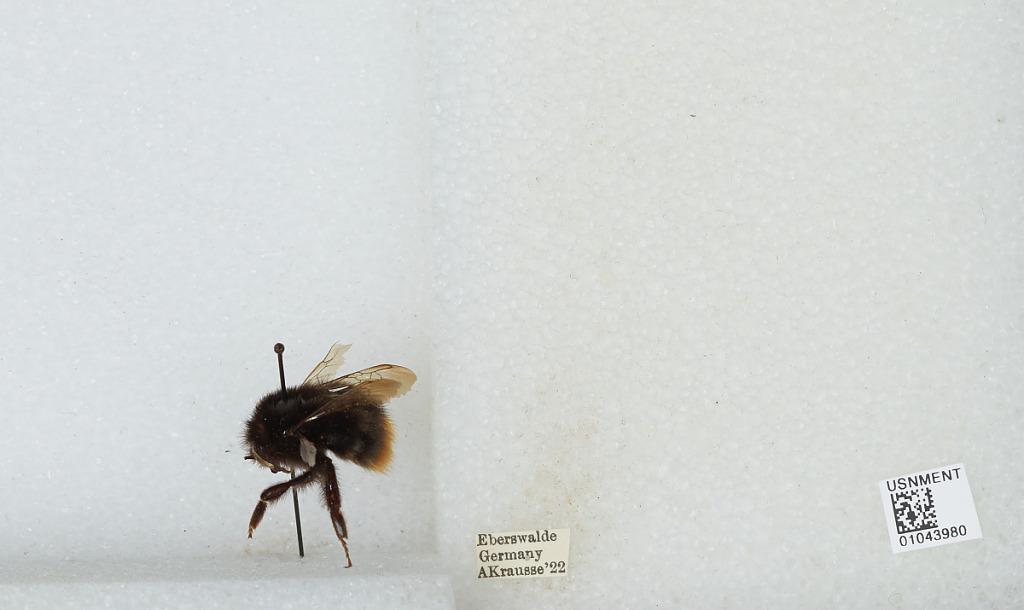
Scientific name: Bombus sp.
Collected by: A. Krausse
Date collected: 1922--
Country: Germany
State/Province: Brandenburg
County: Barnim
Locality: Eberswalde
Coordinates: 52.8356, 13.8182